Woody (Toy Story)

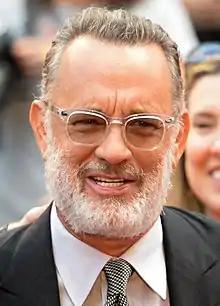
Tom Hanks (in 2019), Woody's primary voice actor

Paul Newman, Robin Williams, and Clint Eastwood were all considered for the voice of Woody, but John Lasseter always wanted Tom Hanks to voice Woody, stating that Hanks "has the ability to take emotions and make them appealing. Even if the character, like the one in "A League of Their Own", is down-and-out and despicable." To see how Hanks's voice might fit with Woody, Lasseter borrowed a common Disney technique: animate a vocal monologue from a well-established actor to meld the actor's voice with the appearance or actions of the animated character. The early test footage of using Hanks's voice from "Turner & Hooch" convinced Hanks to sign on to the film. At Hanks's suggestion, Pixar employed his brother Jim Hanks to perform Woody's voice for video games, toys, attractions, and other merchandise.